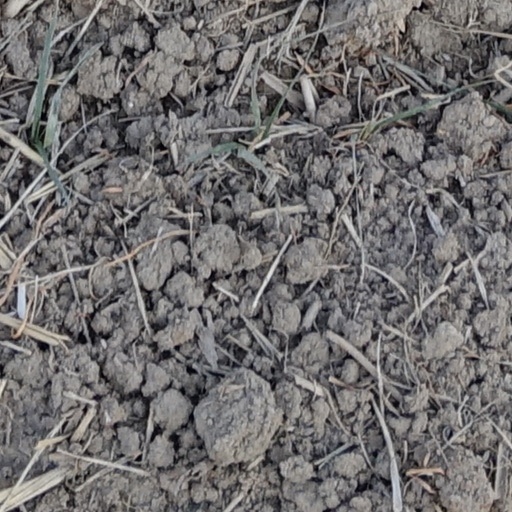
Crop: wheat